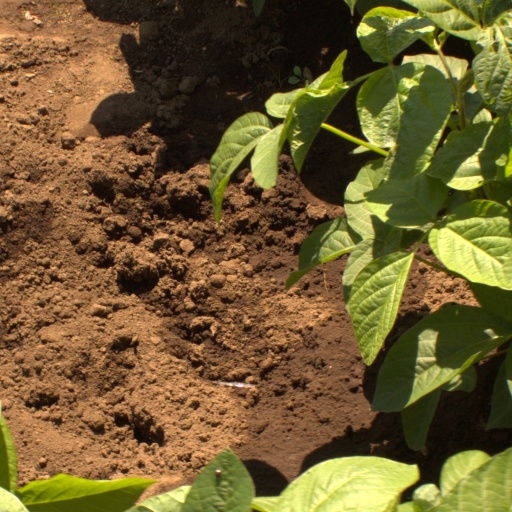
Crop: soybean